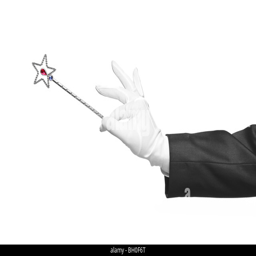
hand holding a magic wand , isolated on white background